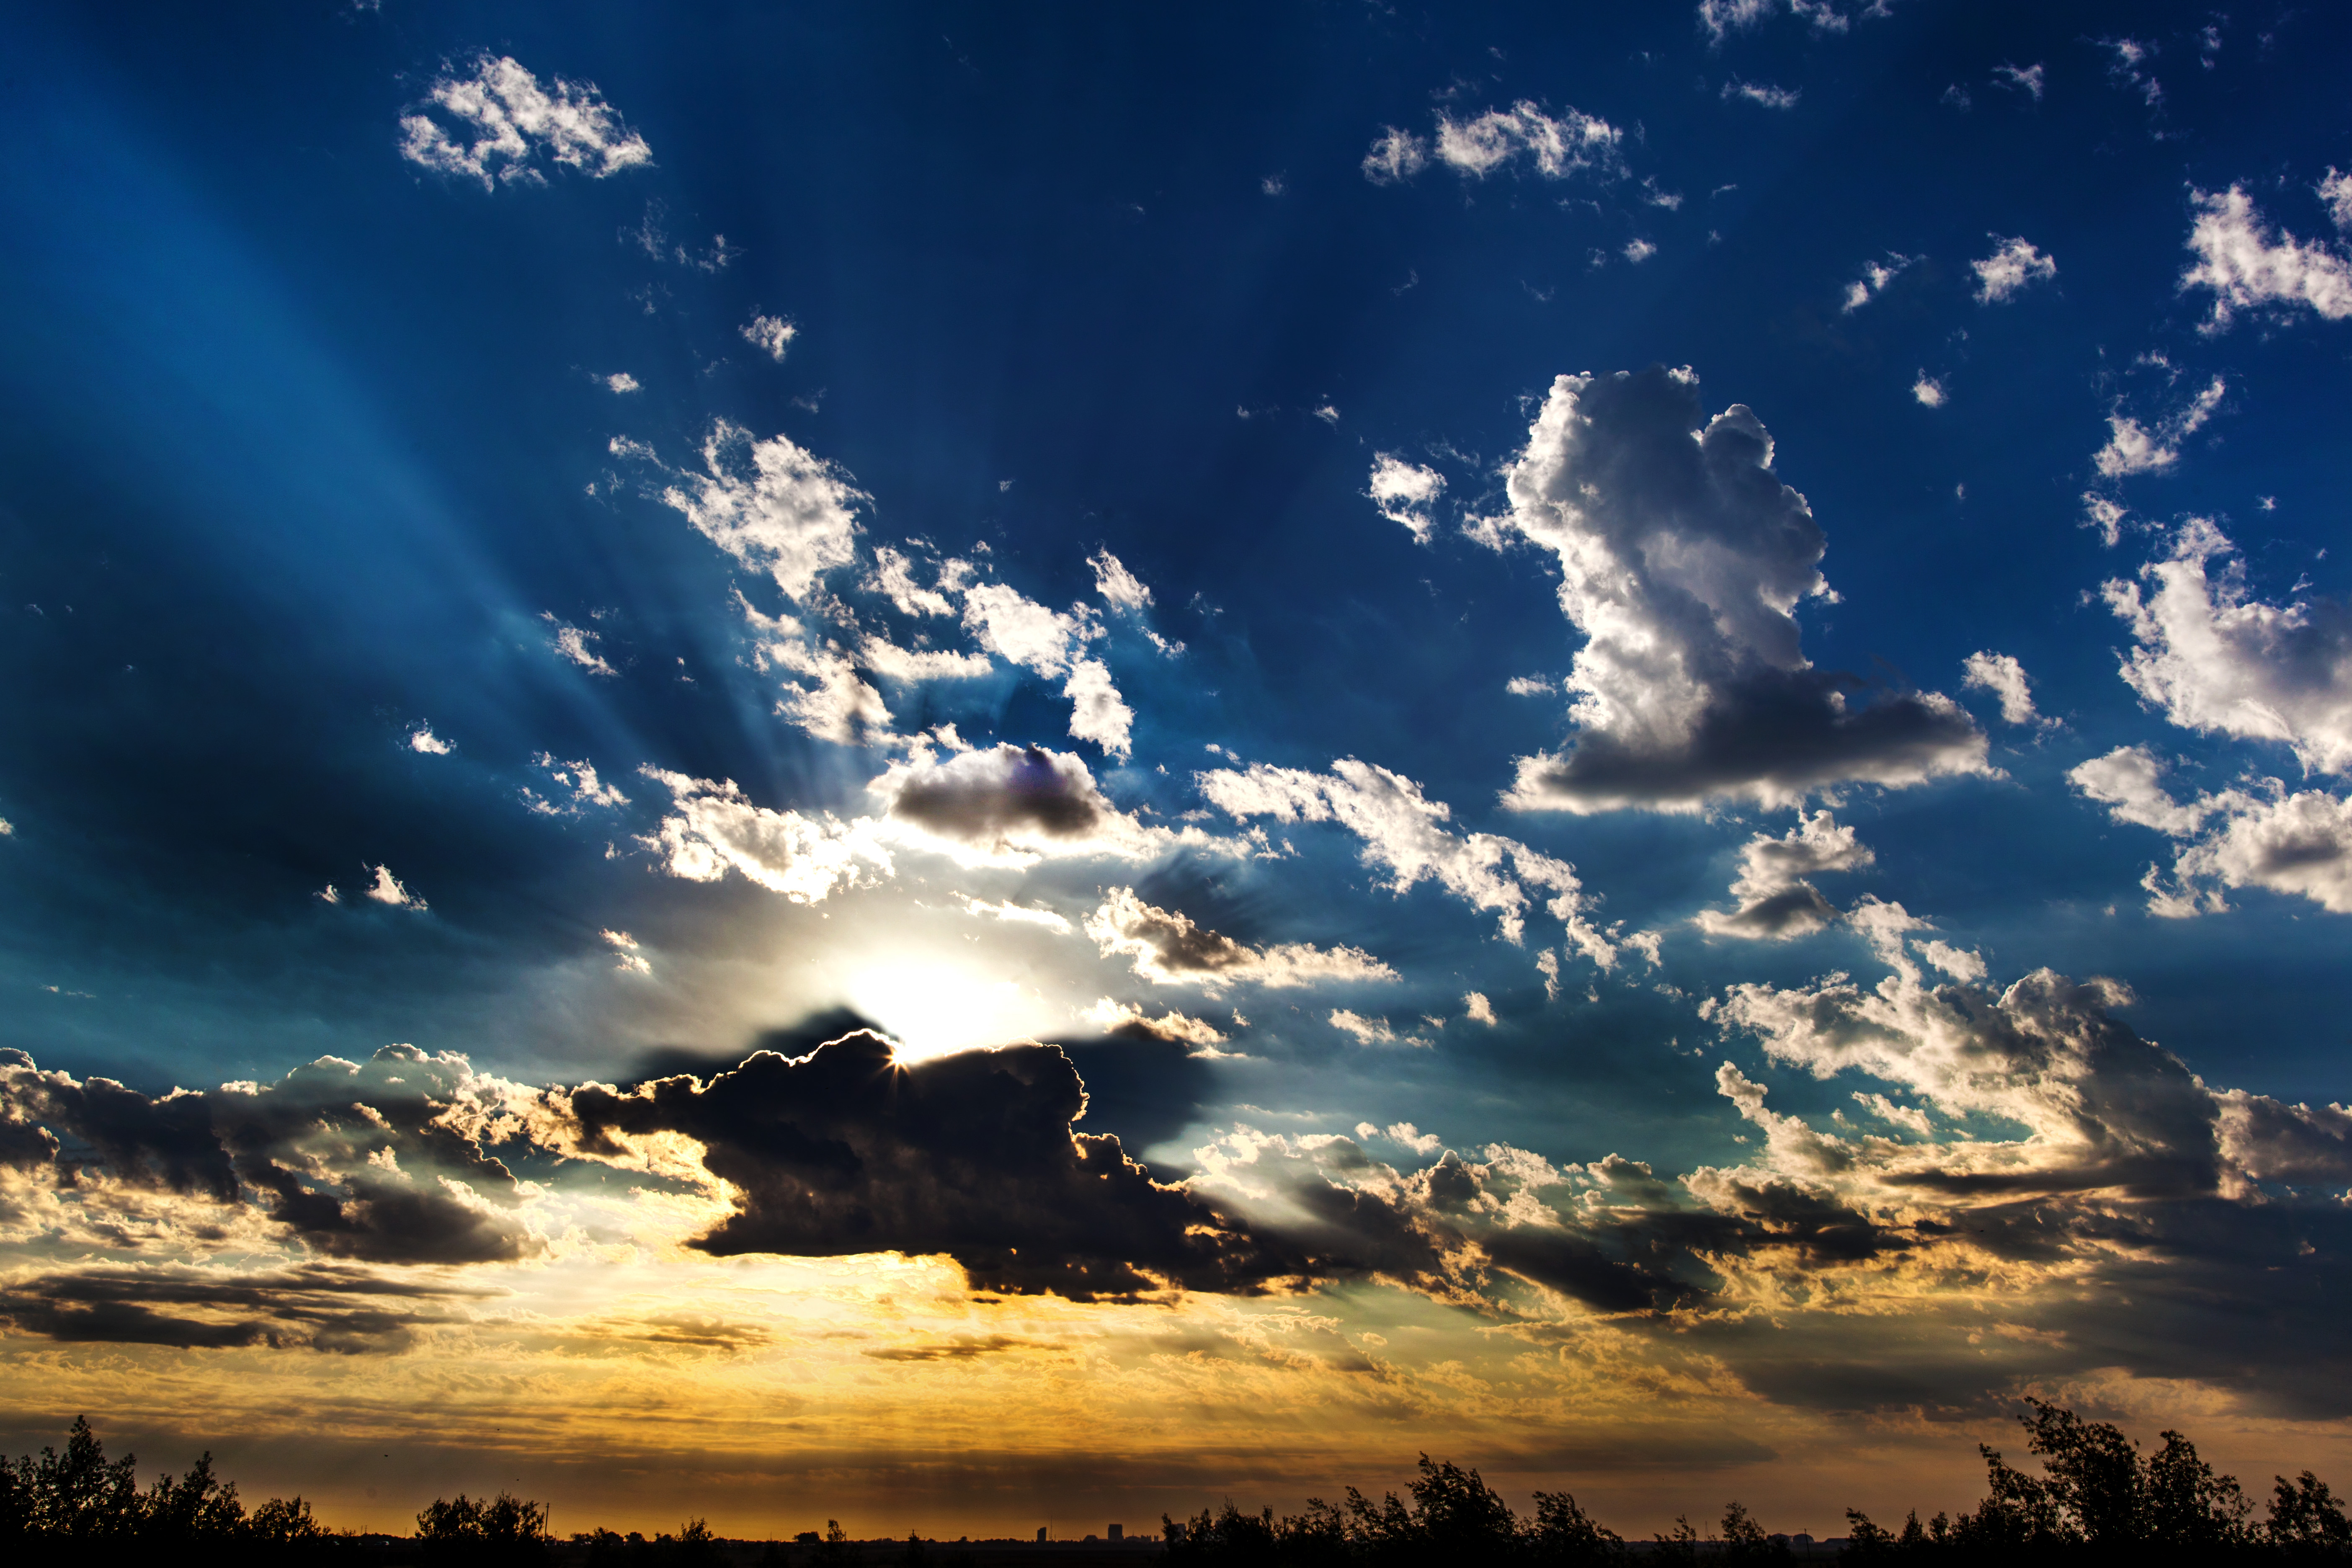
horizon, cloud, sky, sun, sunset, sunlight, morning, dawn, atmosphere, dusk, evening, afterglow, meteorological phenomenon, computer wallpaper